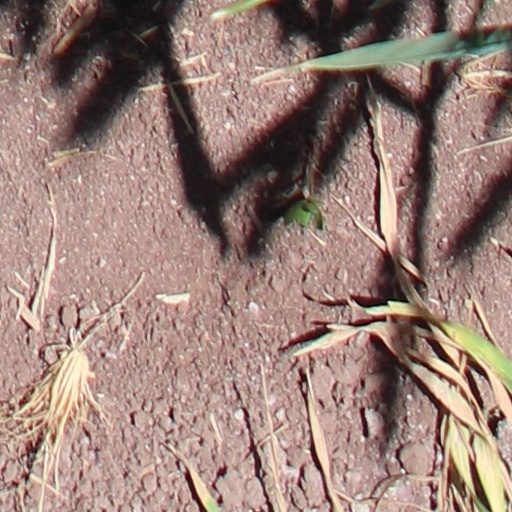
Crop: wheat